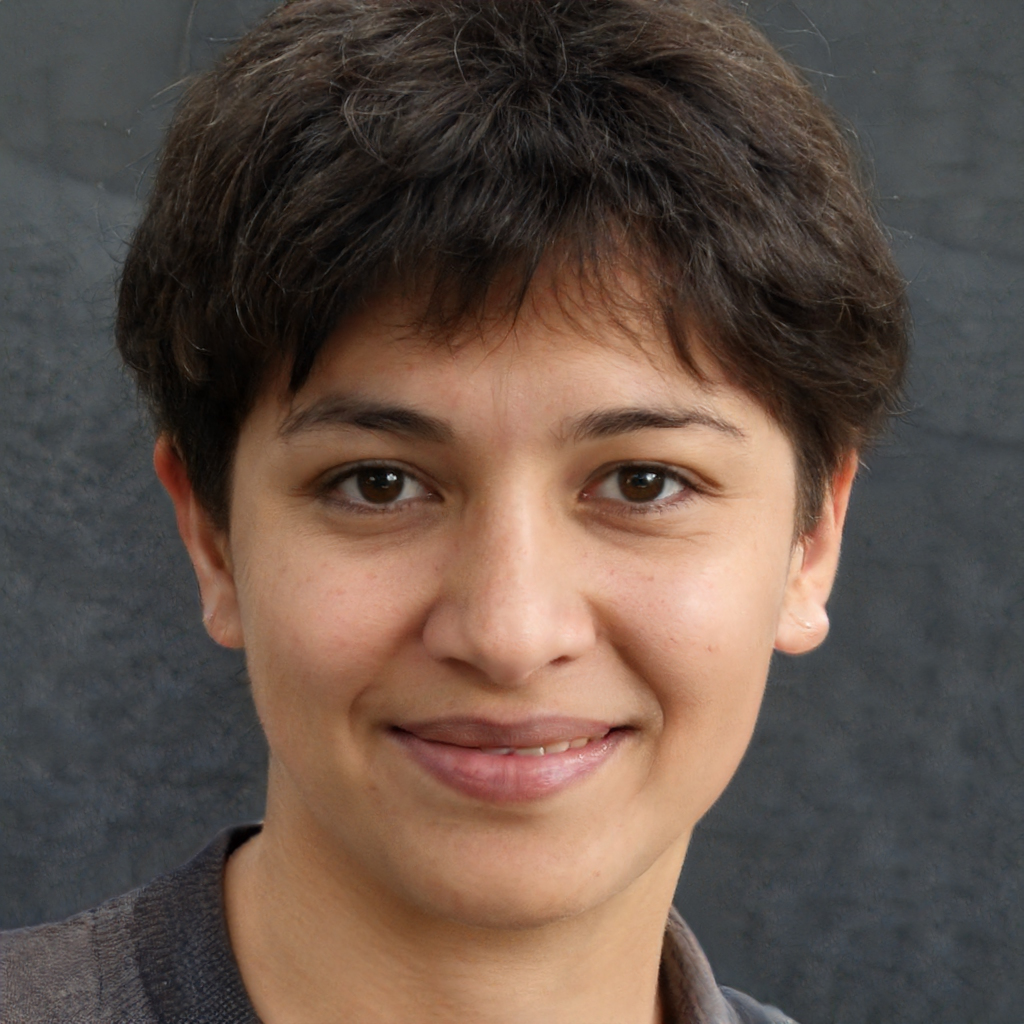
Portrait style: Real Portrait